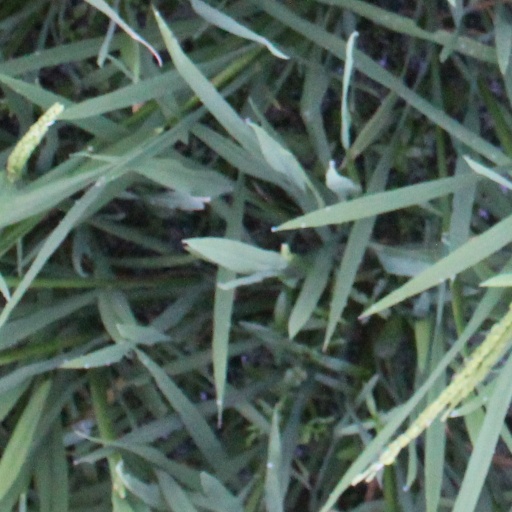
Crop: rice